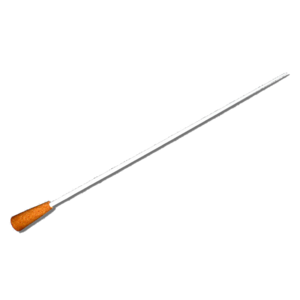
Un bâton sur un fond transparent.